Harry Garland

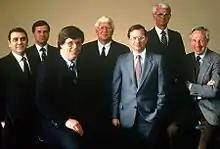
Harry Garland with the officers and directors of Cromemco in 1984. From left to right: Andy Procassini, Mike Ramelot, Roger Melen, Chuck Bush, Harry Garland, Glenn Penisten, John G. Linvill.

Dr. Garland was president of Cromemco from its incorporation in 1976 until its sale in 1987. From the original Cyclops and Dazzler products the company developed a full line of microcomputer systems that were rated as the most reliable in the industry. Cromemco systems became the systems of choice for broadcast television graphics, were widely deployed as Mission Planning Systems by the United States Air Force, and were the first microcomputer systems widely distributed in China.